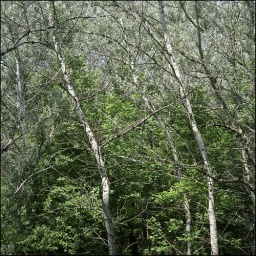
A group of trees by the side of a road on the Leelanau peninsula, in the summer, near Northport, Mi., Oct.1998